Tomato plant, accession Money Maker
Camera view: tilt-top (135 deg); turntable rotation: 300 degrees
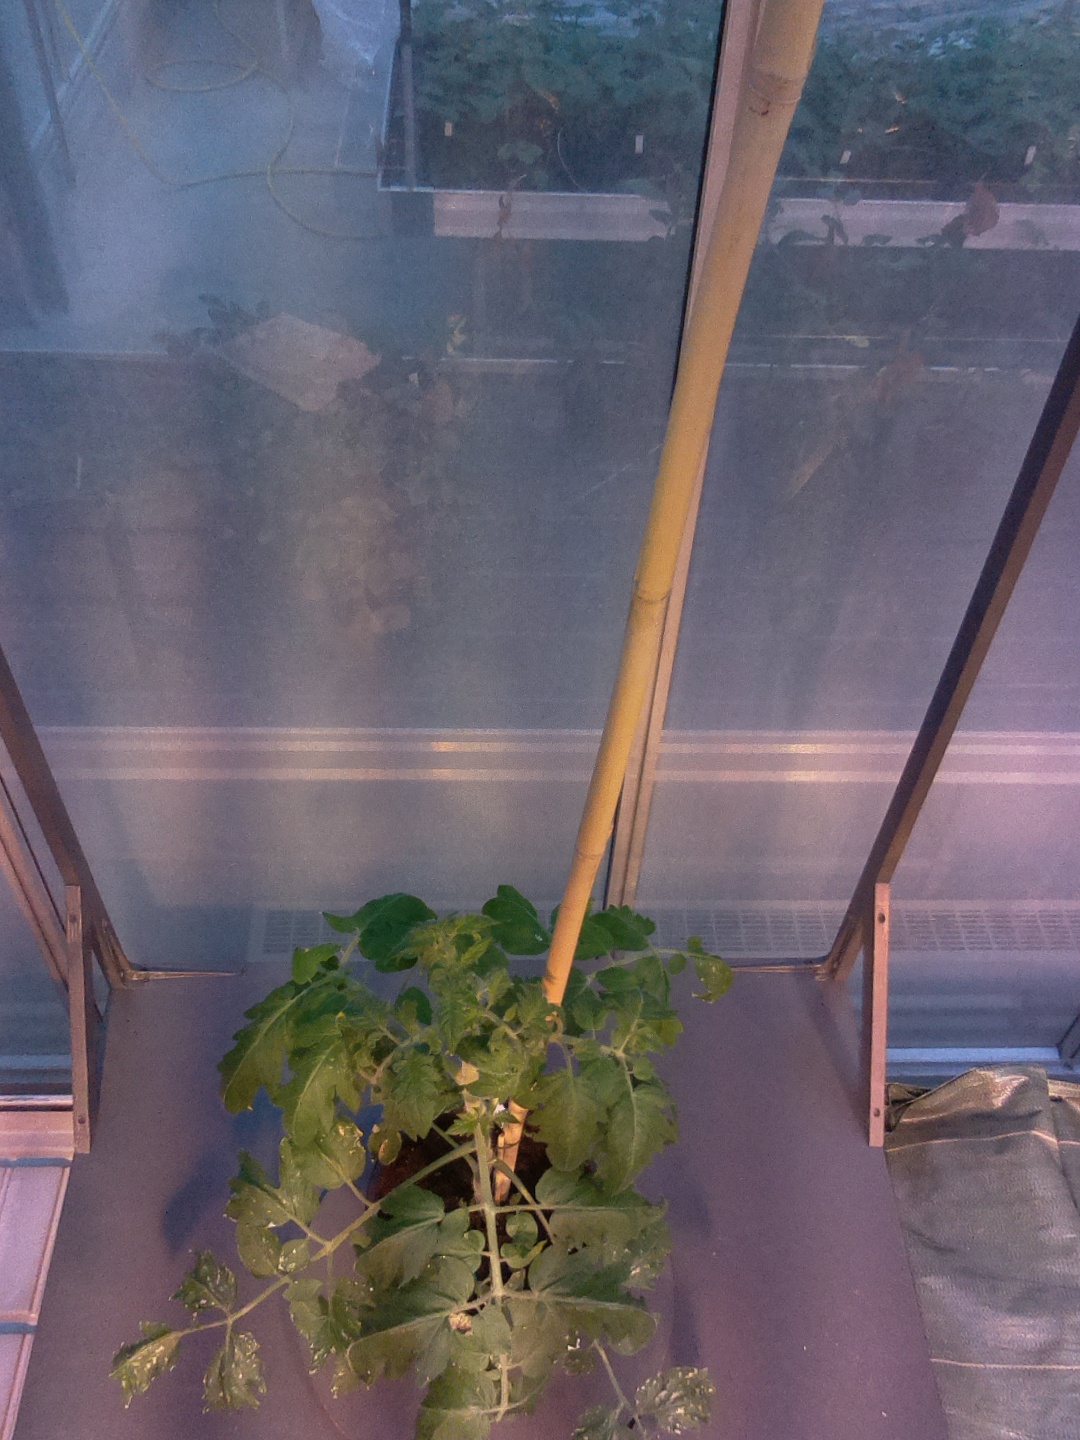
BBCH growth stage 52: 2 inflorescences visible